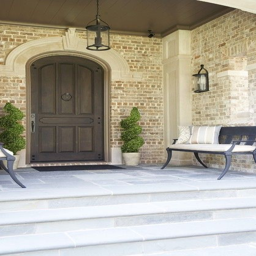
achieve this look with brick !